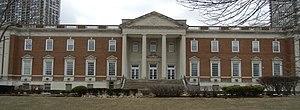
Lincoln Park est un grand parc urbain situé dans le secteur de Lincoln Park à Chicago, dans l'État de l'Illinois aux États-Unis. D'une superficie de 4,9 km², Lincoln Park est le plus grand parc public de la ville de Chicago et s'étend en bordure du lac Michigan sur une longueur de 11 km entre Ohio Street au sud et Ardmore Avenue au nord, à proximité de la voie rapide de Lake Shore Drive. Connu pour ses nombreuses activités, le parc est très fréquenté et attire de nombreux touristes tout au long de l'année. Comme pour la plupart des espaces verts situés dans les limites de la ville de Chicago, Lincoln Park est entretenu par le Chicago Park District.